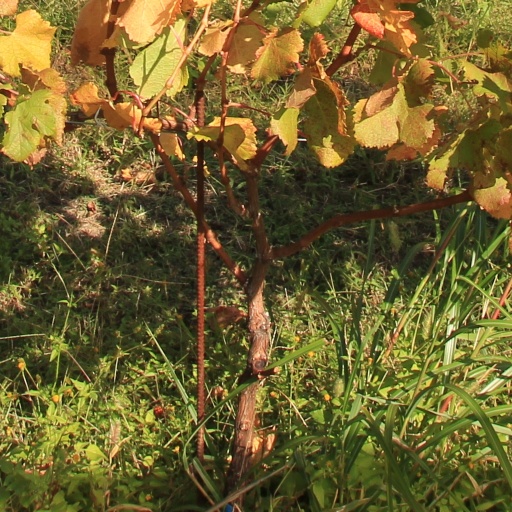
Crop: grape